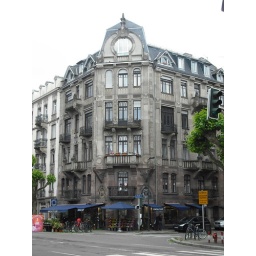
Corner building in Strasbourg with massive roof window